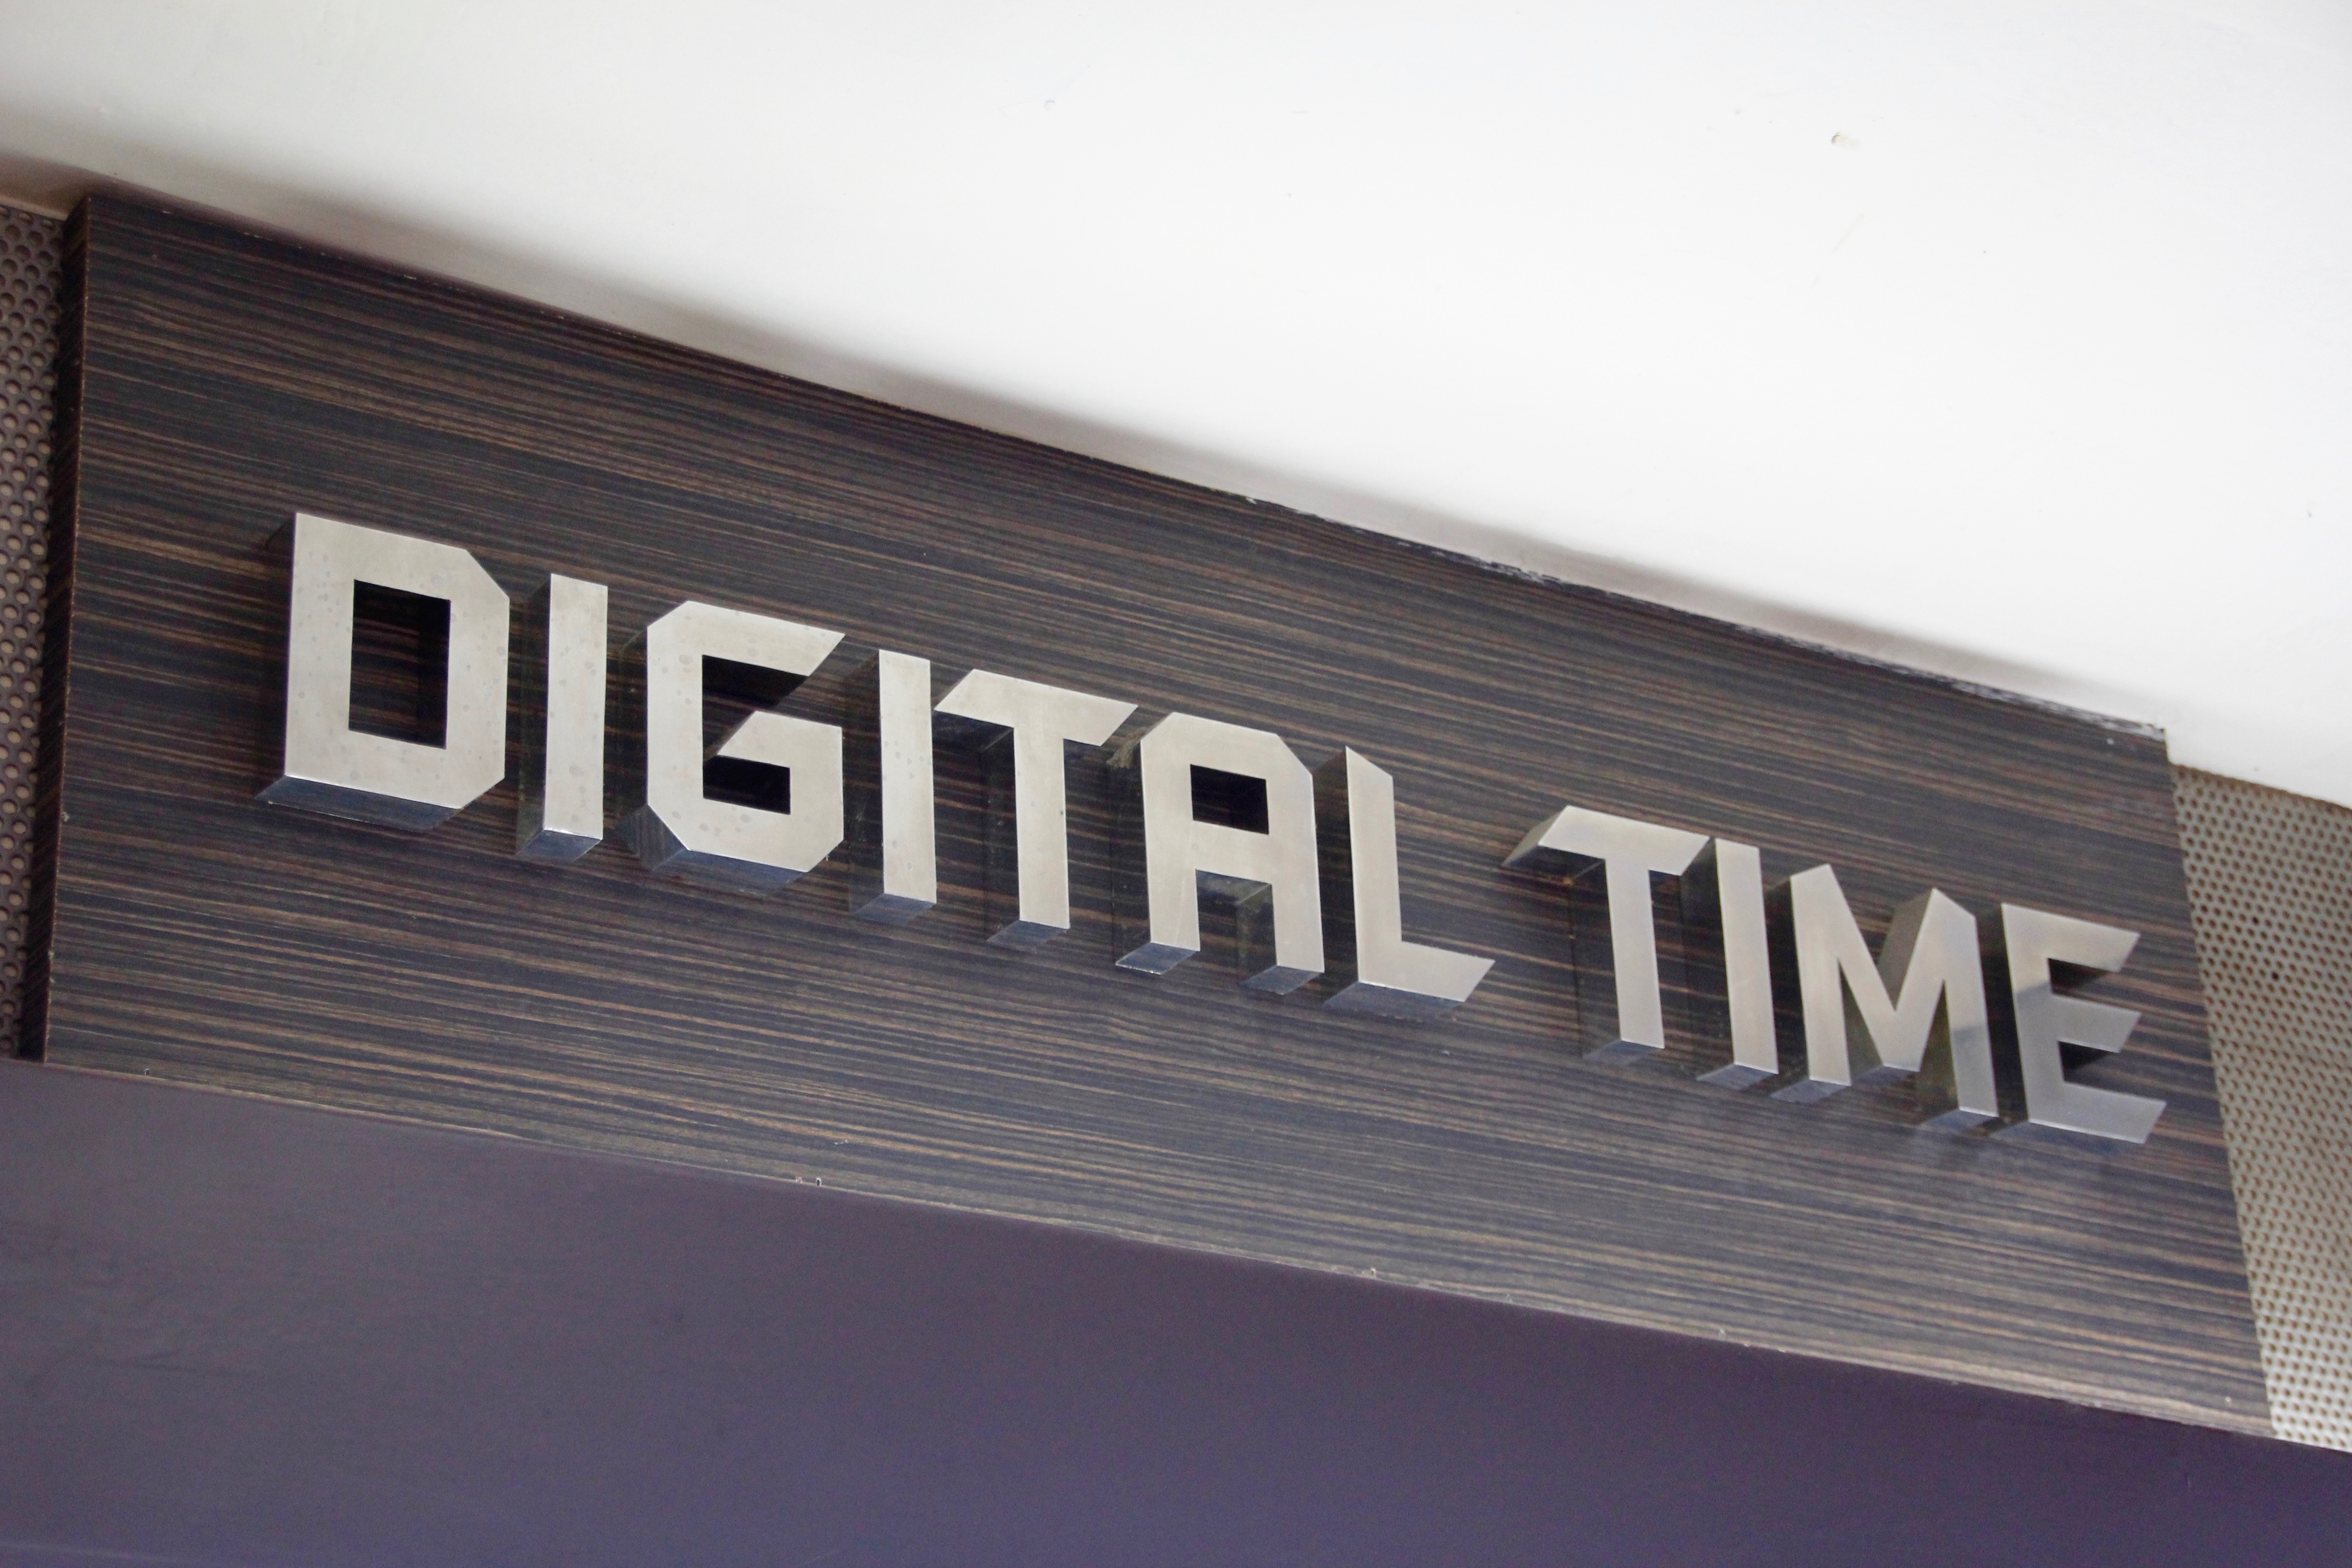
wood, advertising, sign, shop, street sign, signage, brand, design, silver, signs, shape, lettering, digital time